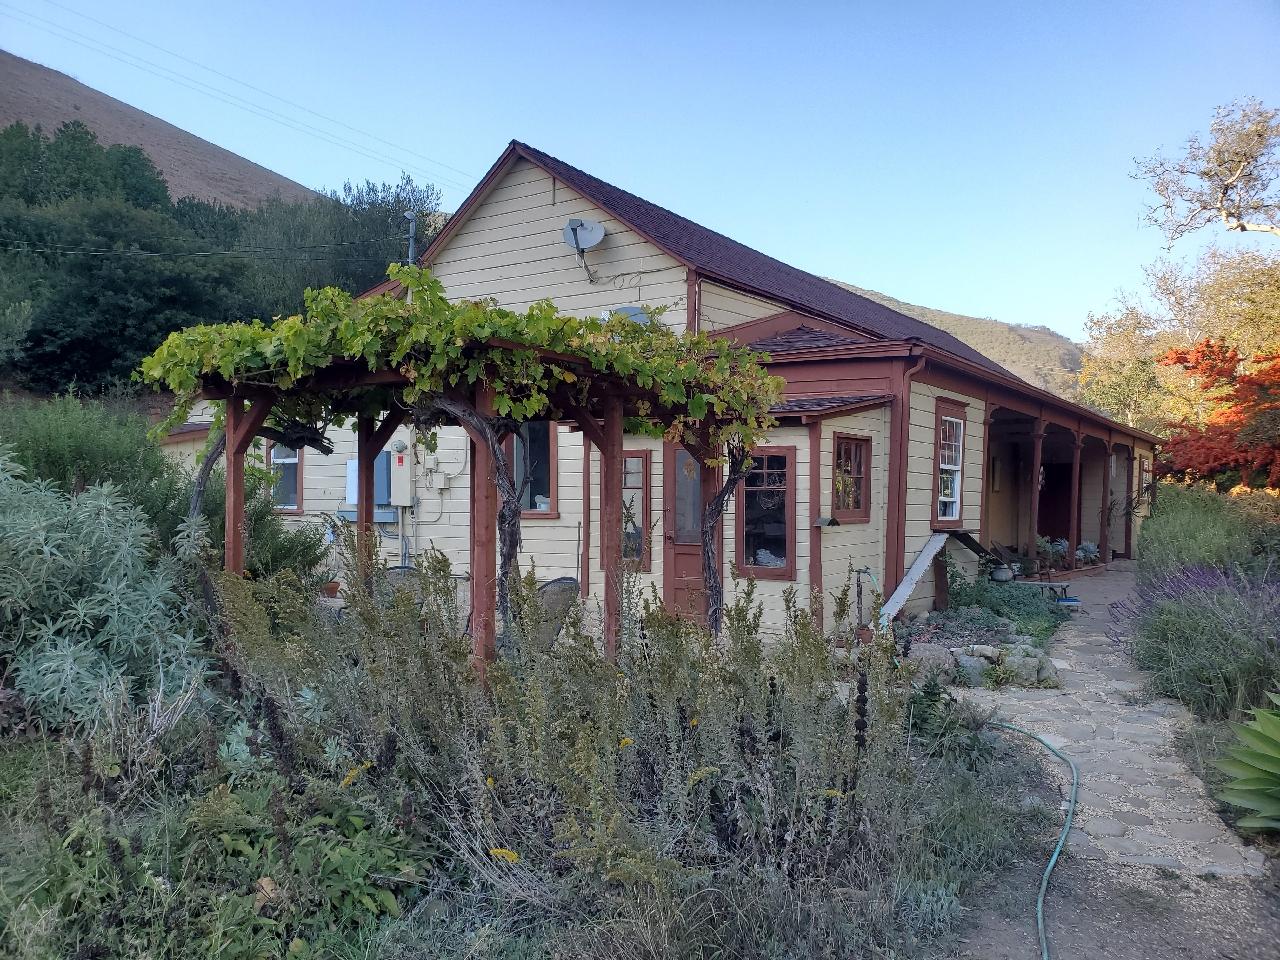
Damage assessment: no_damage